2018 M&M's 200

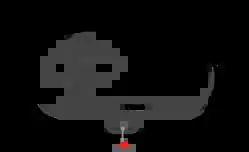
The layout of Iowa Speedway, the venue where the race was held.

Iowa Speedway is a 7/8-mile (1.4 km) paved oval motor racing track in Newton, Iowa, United States, approximately 30 miles (48 km) east of Des Moines. The track was designed with influence from Rusty Wallace and patterned after Richmond Raceway, a short track where Wallace was very successful. It has over 25,000 permanent seats as well as a unique multi-tiered Recreational Vehicle viewing area along the backstretch.